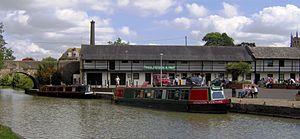
Cette liste des musées du Wiltshire, Angleterre contient des musées qui sont définis dans ce contexte comme des institutions qui recueillent et soignent des objets d'intérêt culturel, artistique, scientifique ou historique. leurs collections ou expositions connexes disponibles pour la consultation publique. Sont également inclus les galeries d'art à but non lucratif et les galeries d'art universitaires. Les musées virtuels ne sont pas inclus.
Le canal Kennet et Avon est une voie d'eau dans le sud de l'Angleterre d’une longueur totale de 140 km, composé de deux longueurs de rivière navigable reliées par un canal. Le nom est couramment utilisé pour désigner toute la longueur de la voie navigable et non pas uniquement la section centrale du canal. De Bristol à Bath, la voie navigable suit le cours naturel de la rivière Avon, avant que le canal ne la relie à la Kennet à Newbury, et de là à Reading sur la Tamise. En tout, la voie navigable compte plus de 100 écluses.
Le musée du canal Kennet et Avon à Devizes, dans le Wiltshire, en Angleterre possède une exposition sur la conception, la réalisation, l'utilisation et le déclin commercial du canal Kennet et Avon, ainsi que sur sa restauration ultérieure.